Zammarini

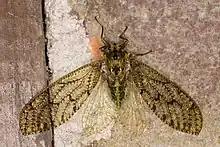
"Onoralna falcata"

The Zammarini is a tribe of cicadas. They are native to the Americas, found in the tropical and subtropical regions of the Neotropics. The tribe can be identified by their wide pronotum.